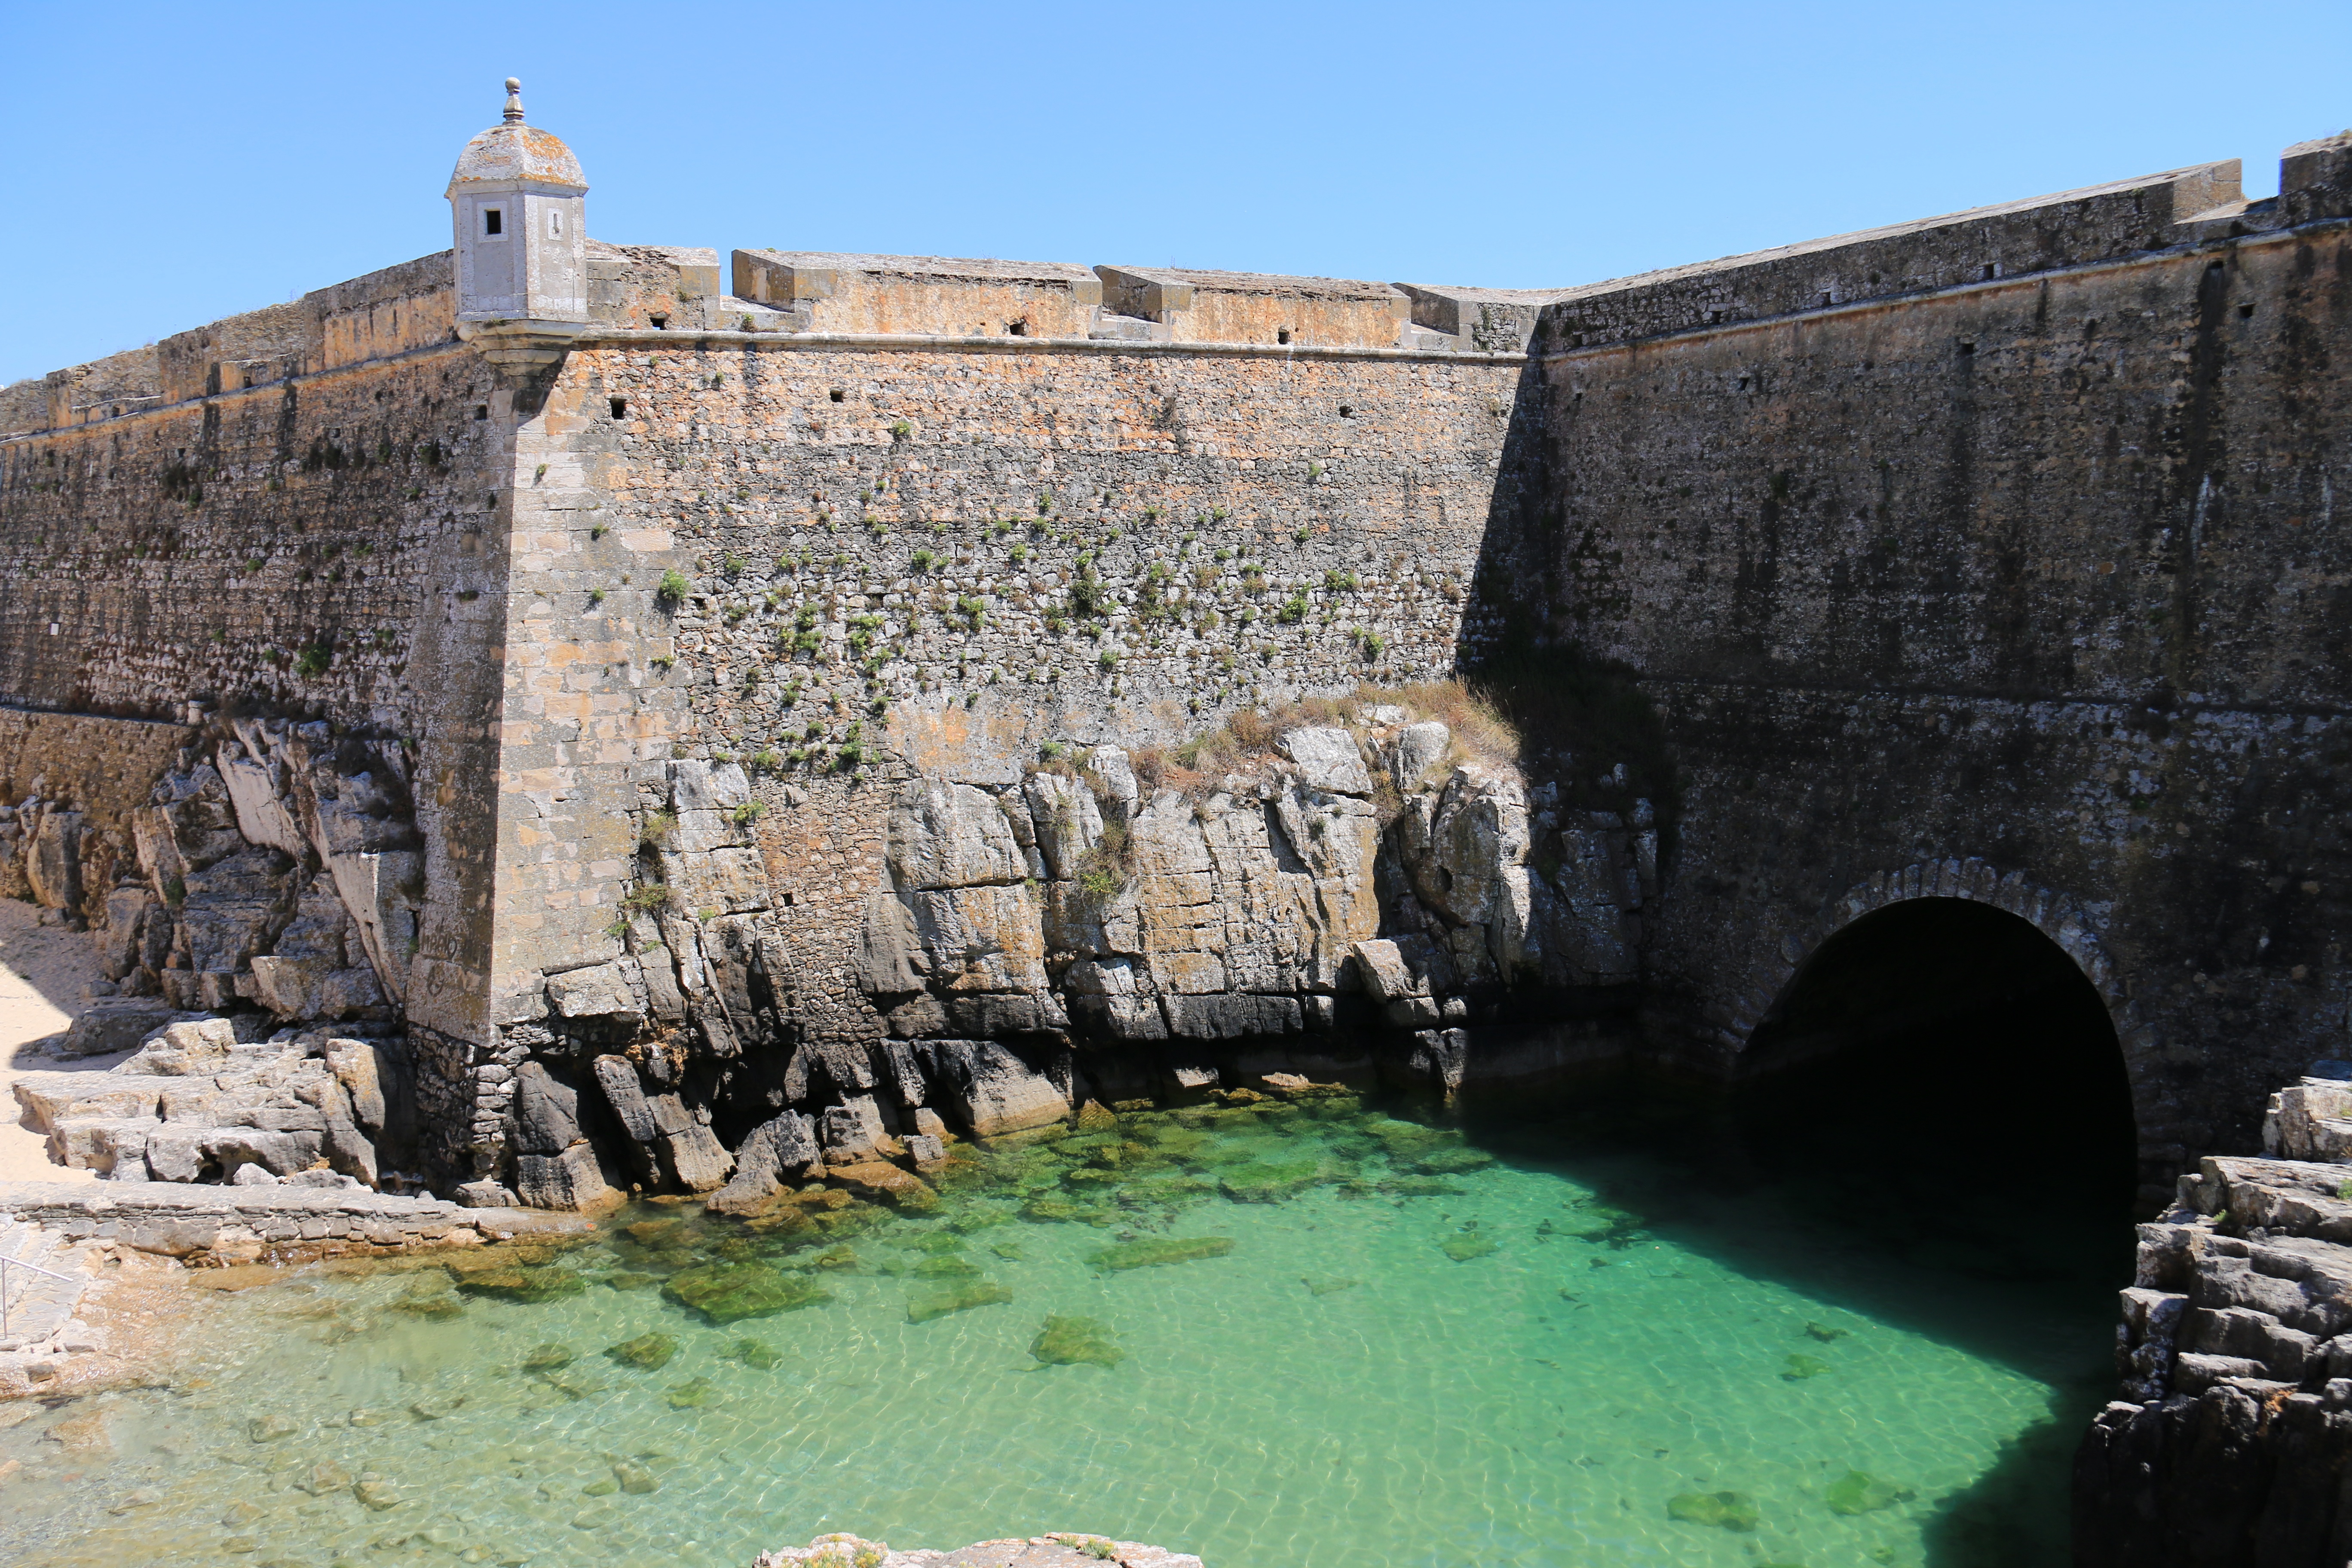
architecture, old, wall, monument, fortification, tourism, waterway, memorial, fortress, ruins, prison, portugal, history, ancient rome, forte de peniche, chain of peniche, ancient history